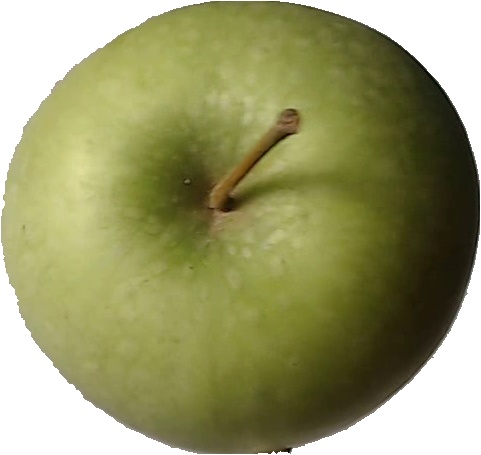
Label: apple_granny_smith_1